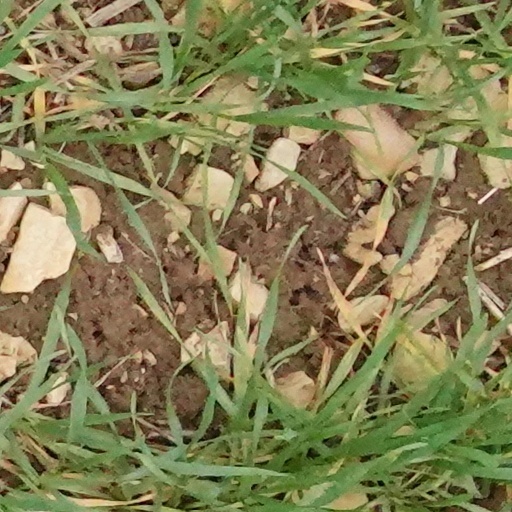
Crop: wheat